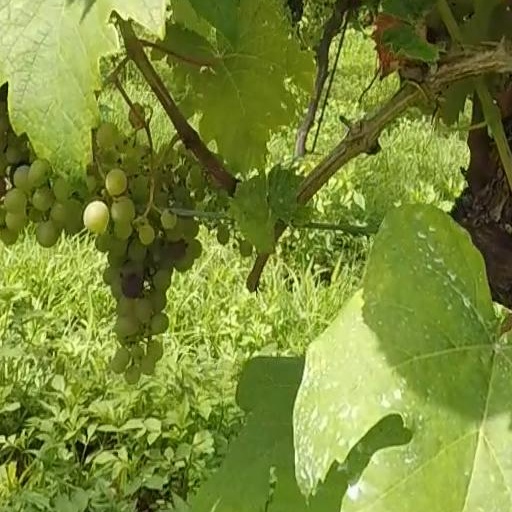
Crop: grape